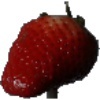
Label: Strawberry 1